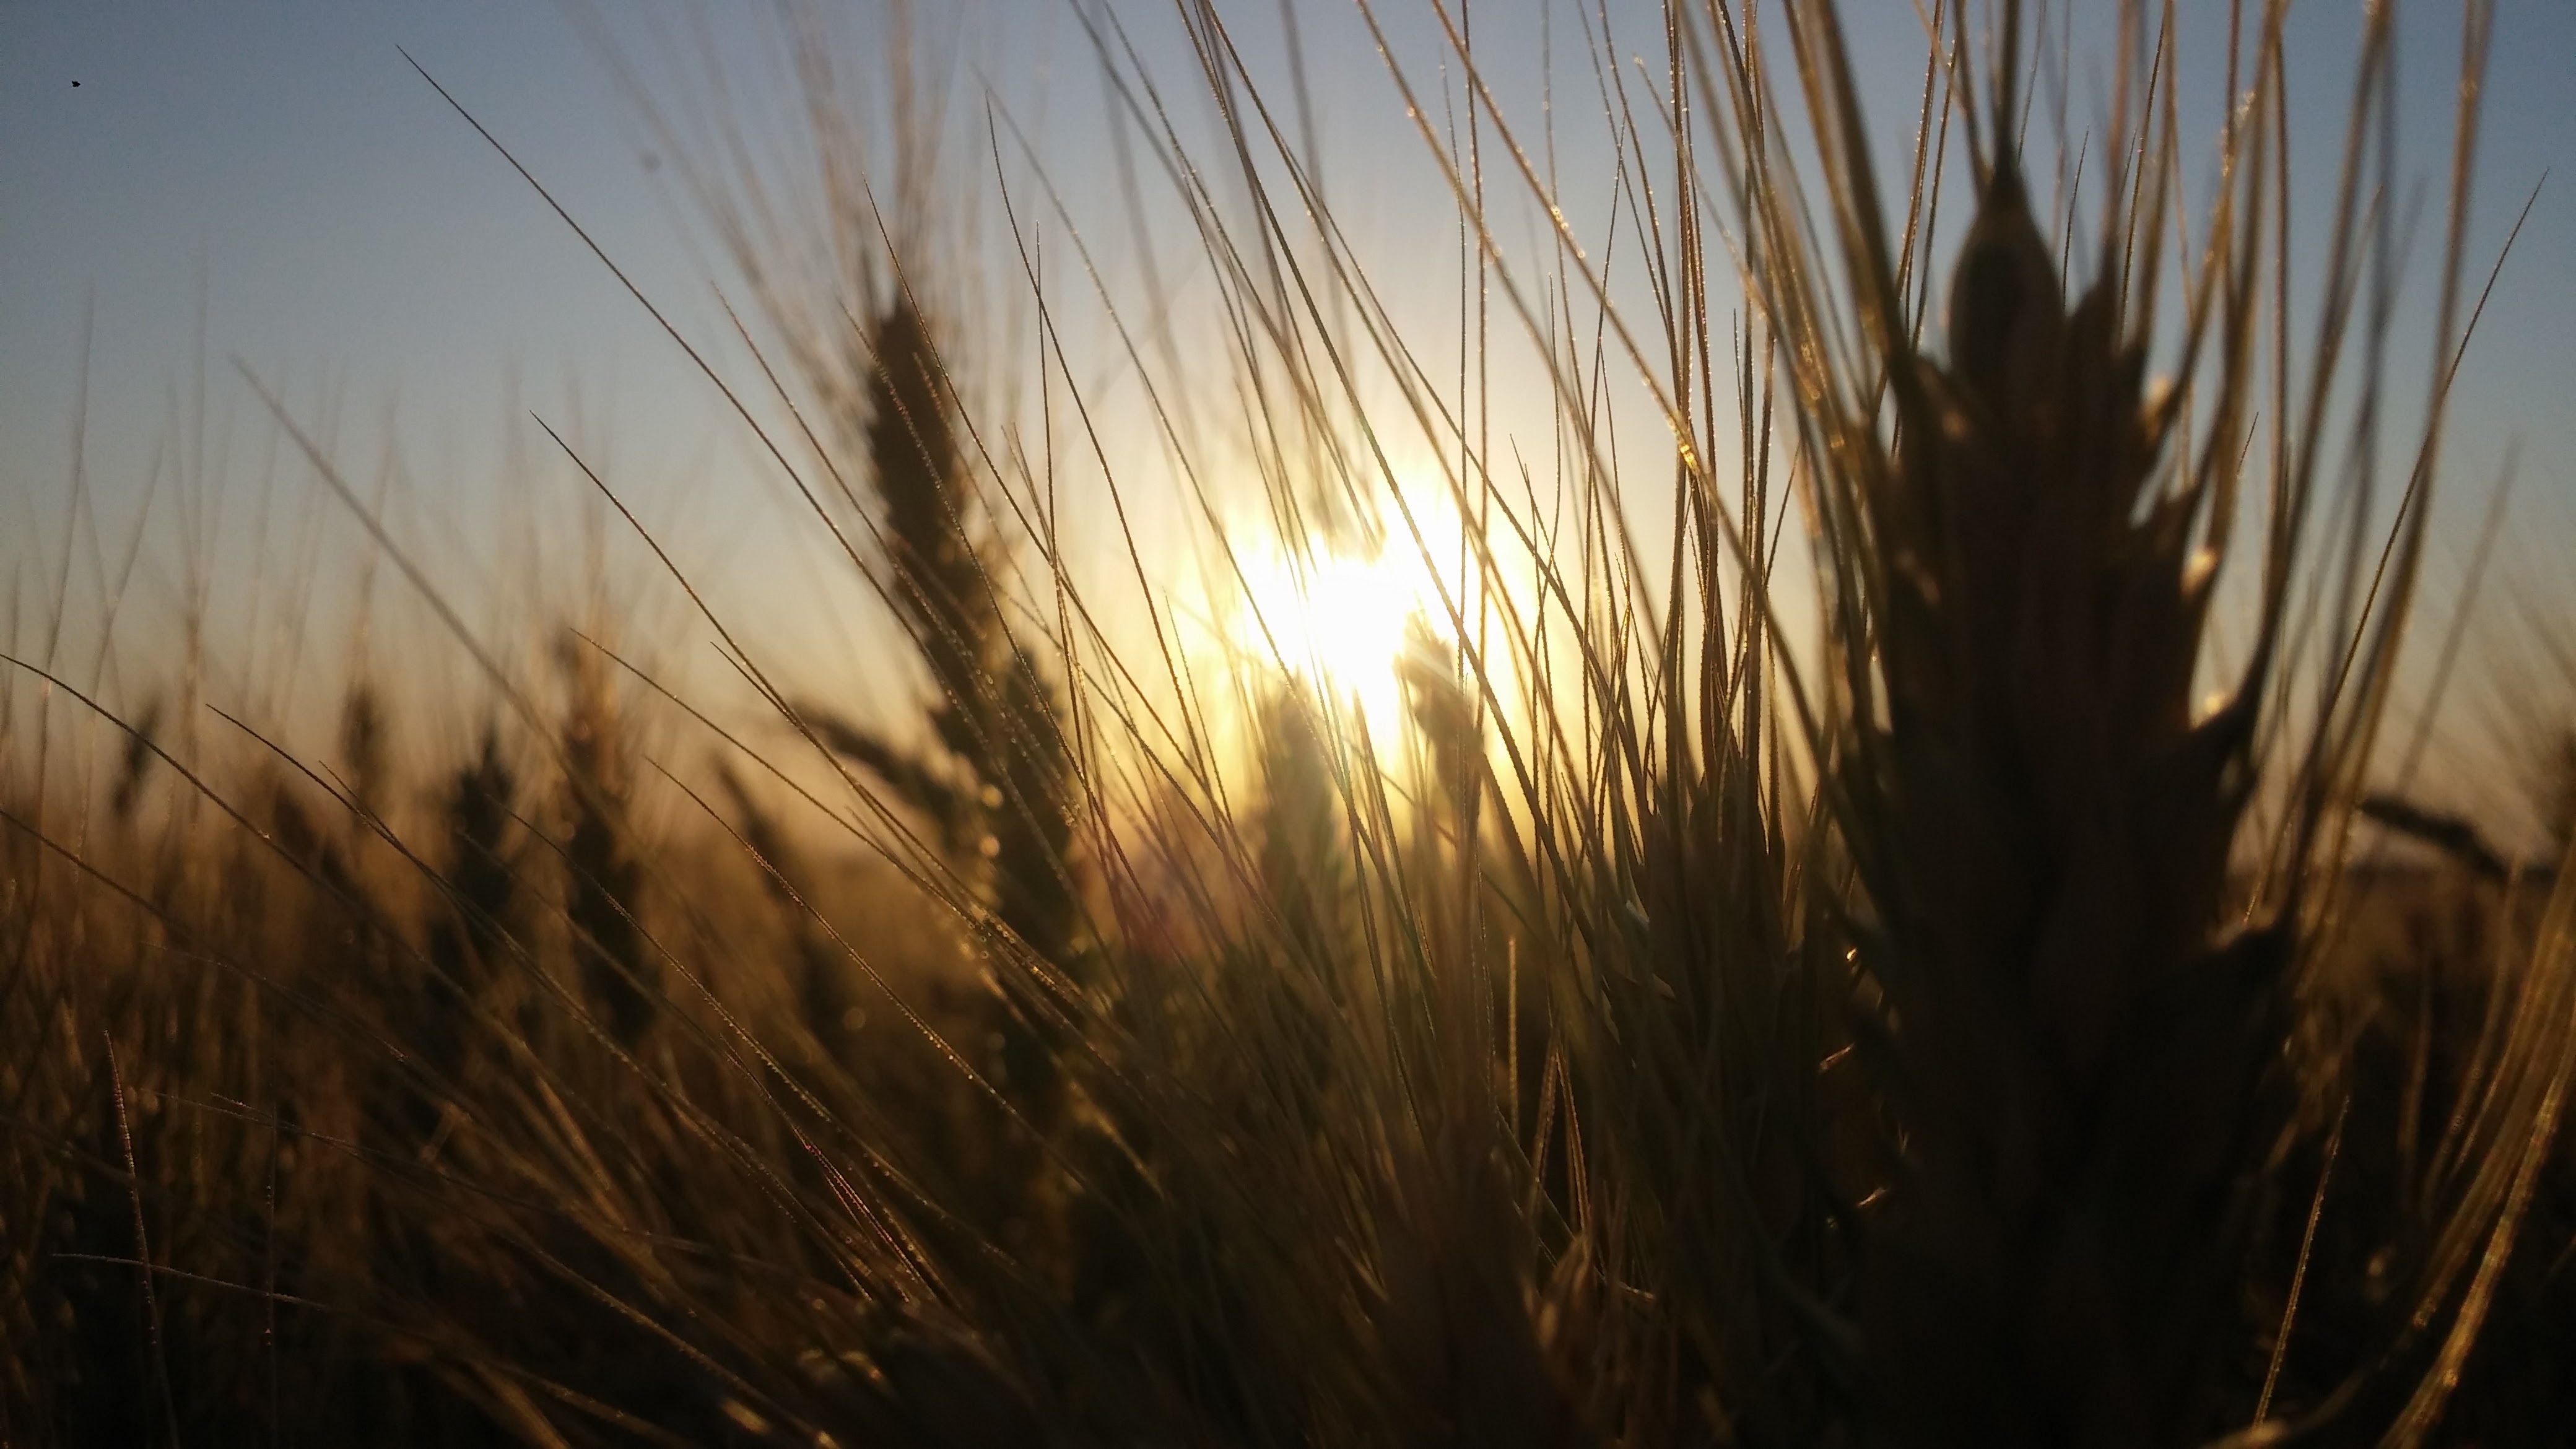
landscape, nature, grass, light, plant, sky, sun, sunset, field, wheat, sunlight, morning, environment, food, crop, agriculture, plantation, cereals, macro photography, flowering plant, commodity, grass family, land plant, food grain